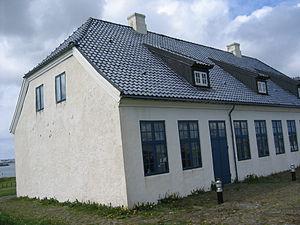
Cet article recense les bâtiments protégés de Höfuðborgarsvæðið, en Islande.